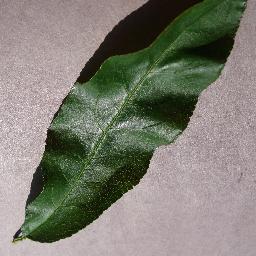
Label: Peach___healthy